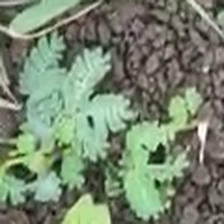
Weed species: Dwarf_cassia_(Chamaecrista pumila)